Tuancheng Fortress

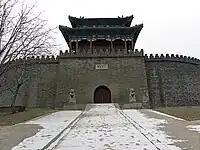
The north gate into the fortress

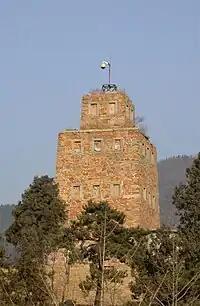
Tibetan tower house folly within Tuan Cheng Fortress

The Tuancheng Fortress or Tuan Cheng Fortress (Chinese: , , "Tuánchéng Yǎnwǔtīng", "Round Wall Fortress") is a historic 18th-century fortress located near the Fragrant Hills in the Haidian District of Beijing, China. Today, the fortress is a national museum and is also known as the Tuancheng Exhibition Hall.